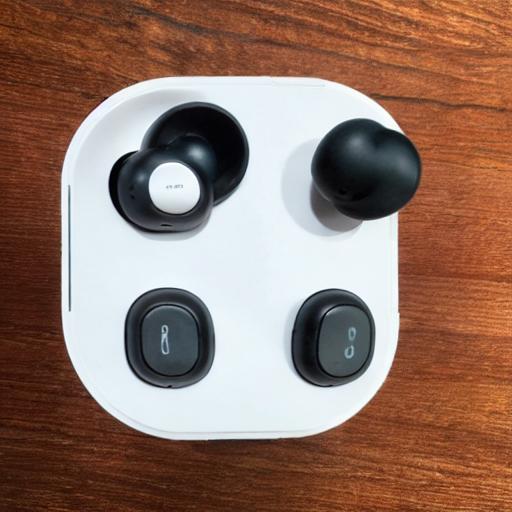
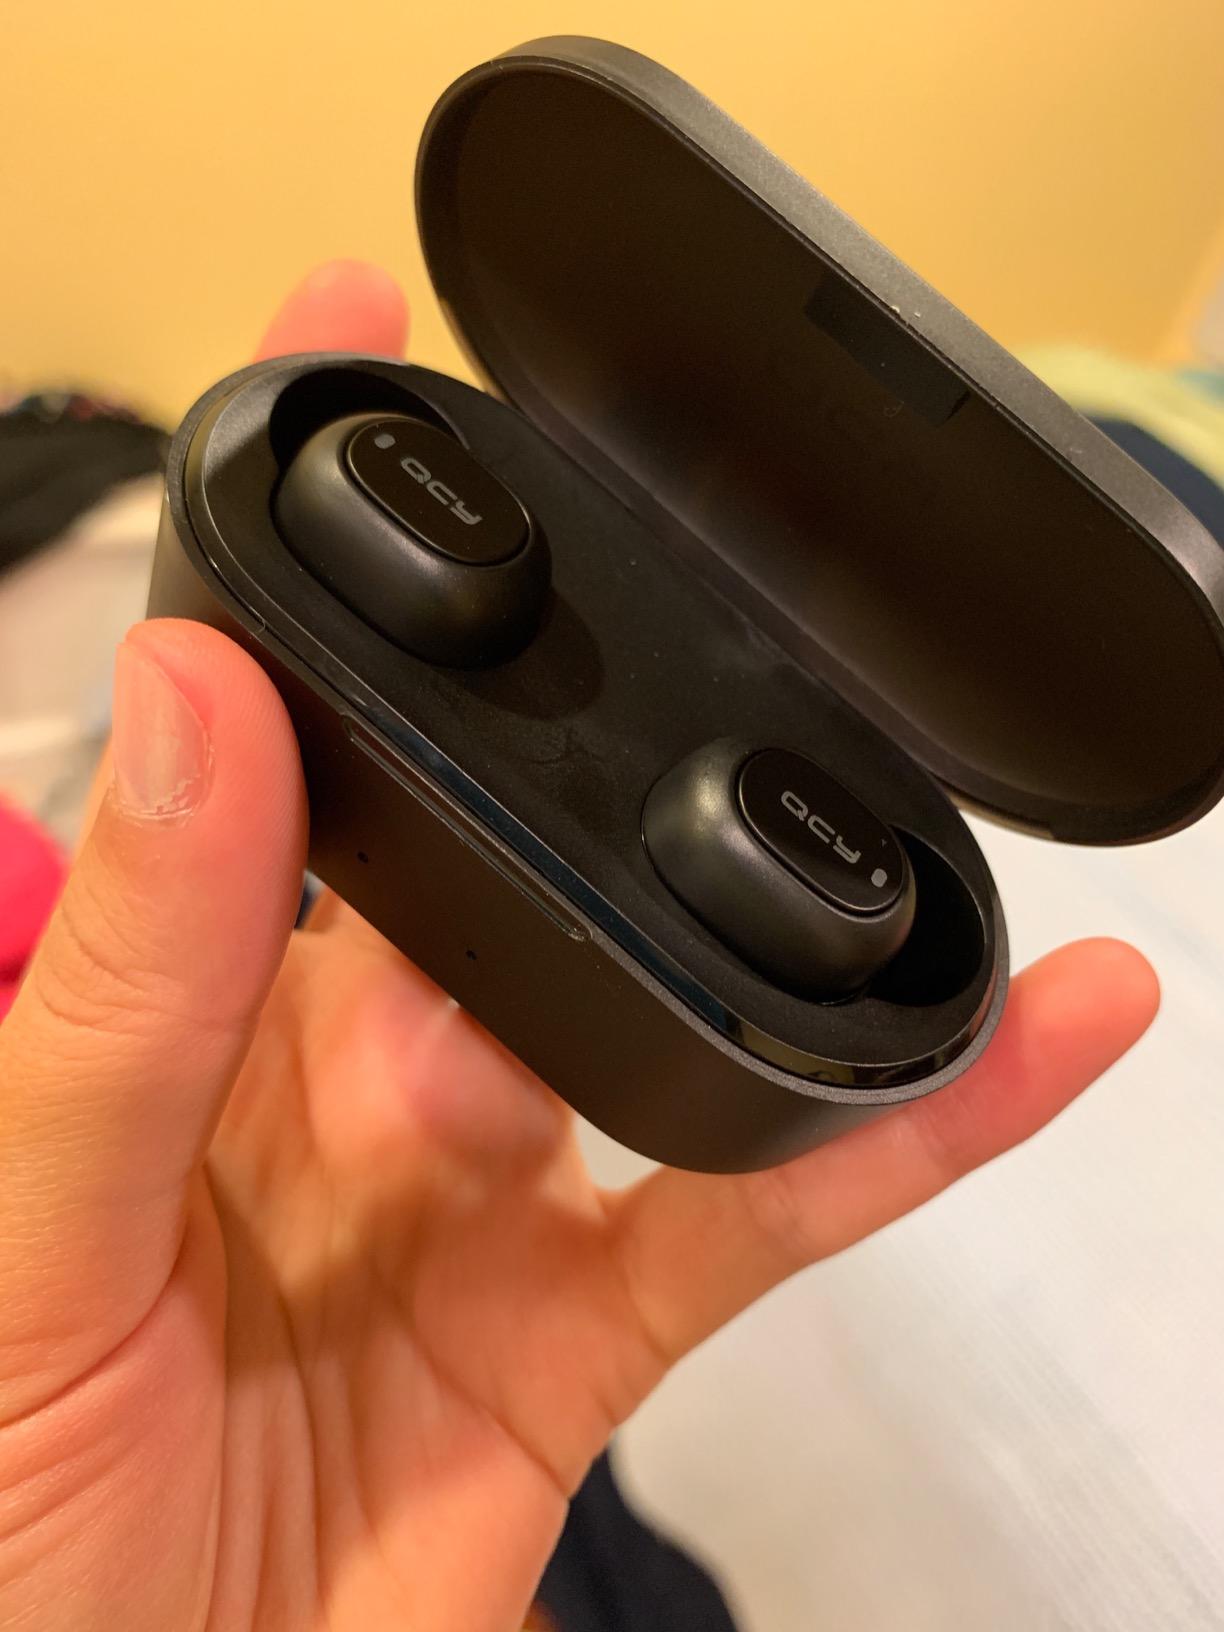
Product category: earbuds
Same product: no